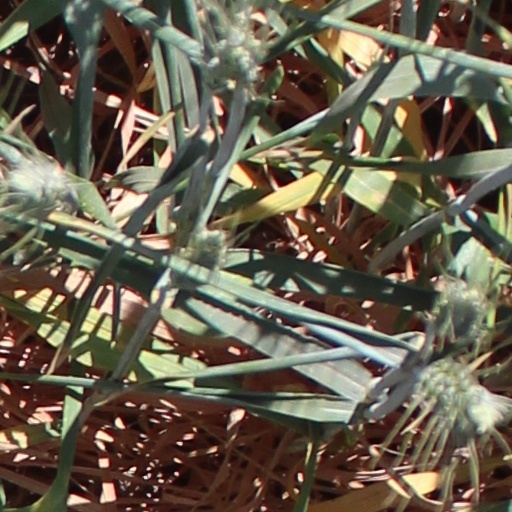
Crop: wheat